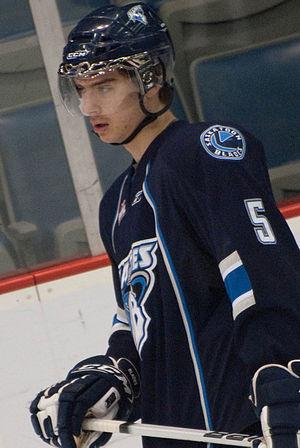
Duncan Siemens est un joueur professionnel canadien de hockey sur glace.